Jennifer L. Martin

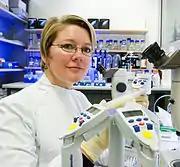
Jenny Martin in IMB UQ lab

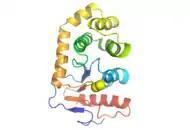
Crystal structure of DsbA – yellow spheres show the active site disulfide in the protein

Professor Jennifer Louise "Jenny" Martin is an Australian scientist and academic. She was the Deputy Vice-Chancellor (Research and Innovation) at the University of Wollongong, in New South Wales from 2019-2022. She is a former director of the Griffith Institute for Drug Discovery at Griffith University. and a former Australian Research Council Laureate Fellow at the Institute for Molecular Bioscience, University of Queensland. Martin is Professor Emerita at the University of Queensland and Adjunct Professor at Griffith University. Her research expertise encompasses structural biology, protein crystallography, protein interactions and their applications in drug design and discovery.